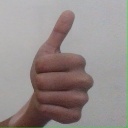
अक्षर: थ